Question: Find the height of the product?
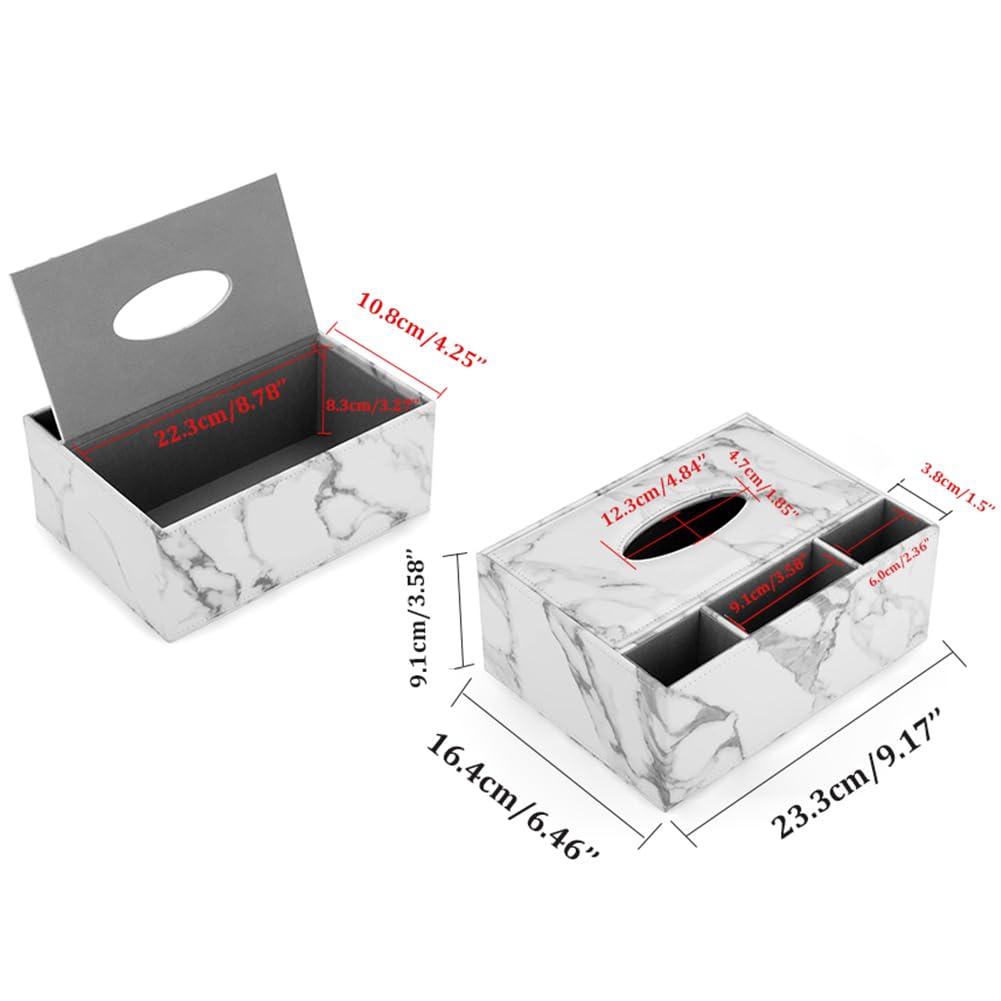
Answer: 9.1 centimetre